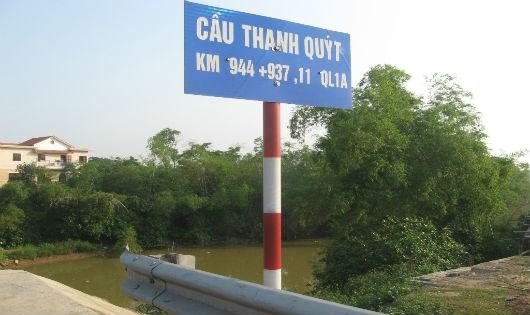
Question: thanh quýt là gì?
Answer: là tên cầu